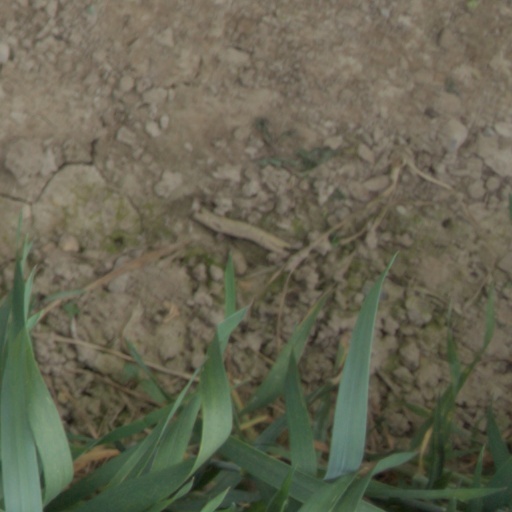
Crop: wheat